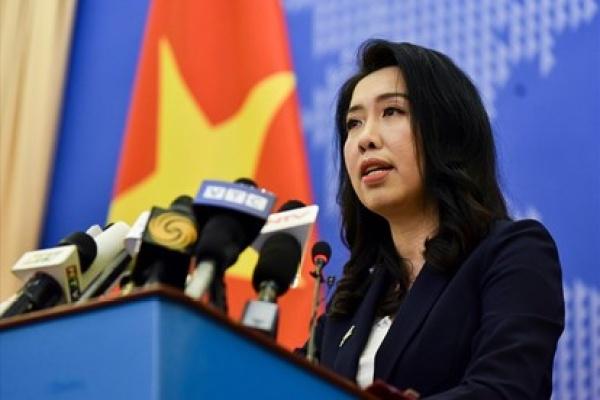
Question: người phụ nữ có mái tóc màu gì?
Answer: màu đen